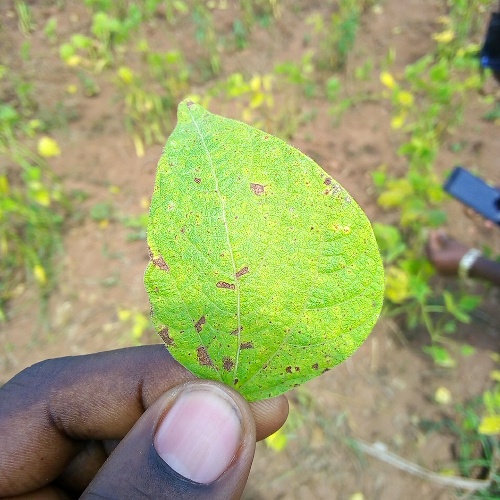
Leaf condition: angular_leaf_spot